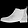
Label: Ankle boot